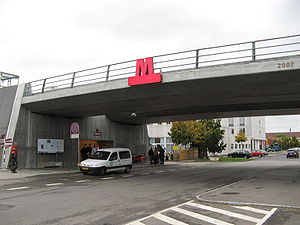
Femøren Station
Femøren Station er en Metro-station på Amager. Den ligger på linje M2 mellem stationerne Amager Strand og Kastrup.